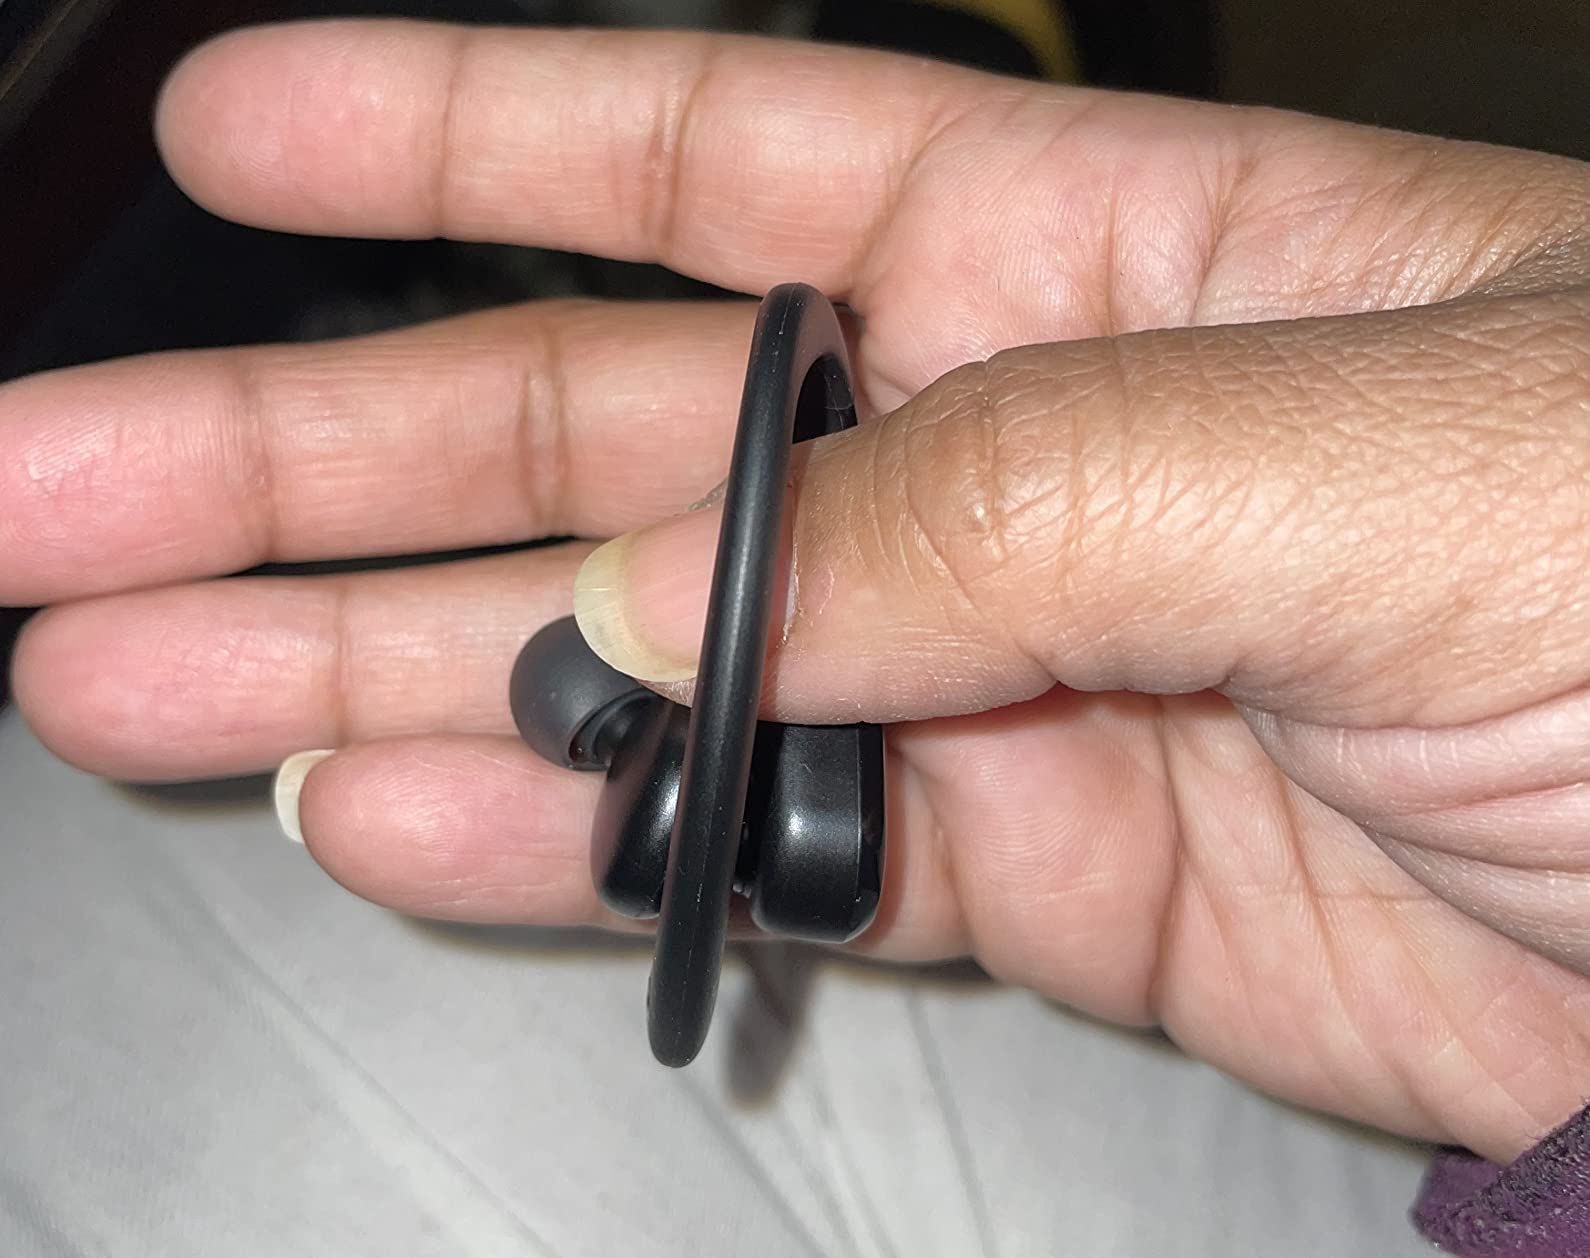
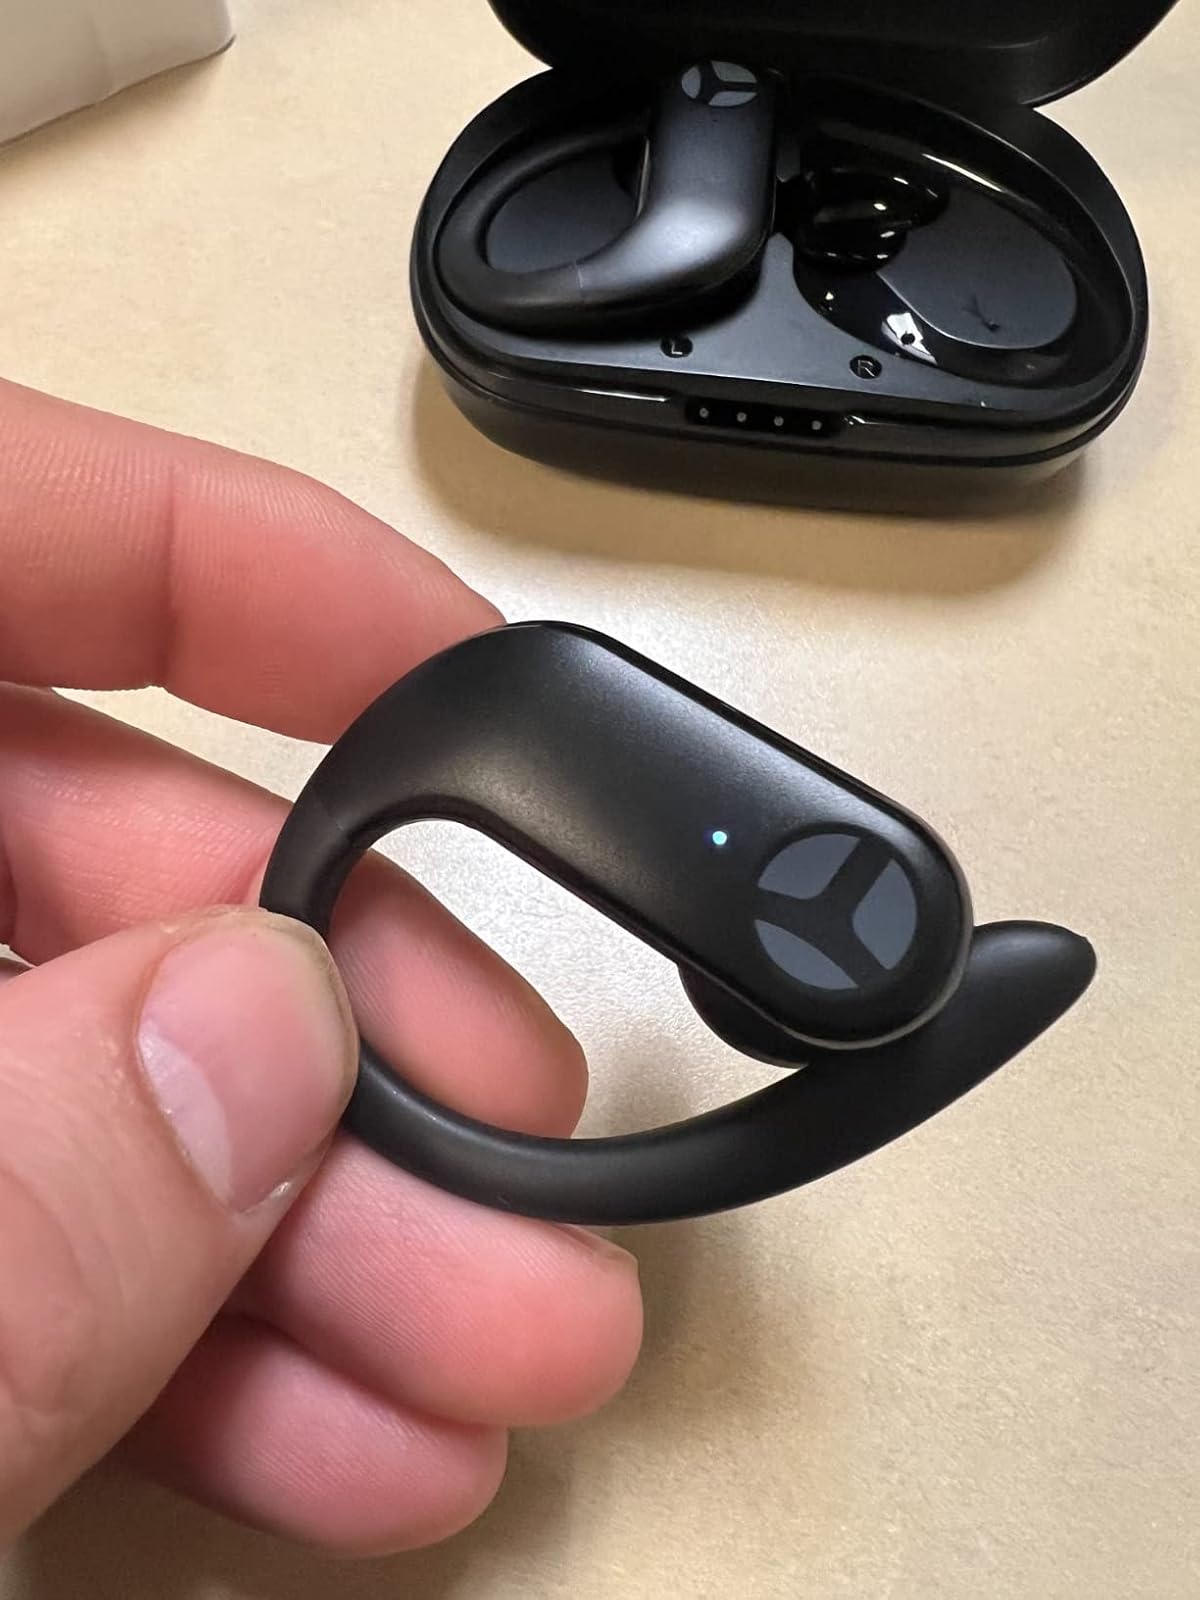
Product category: earbuds
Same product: yes